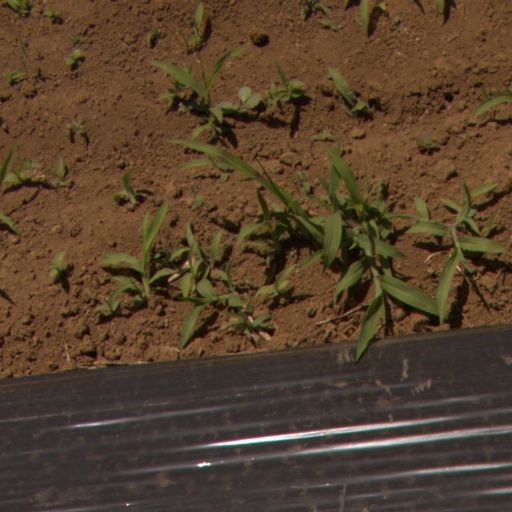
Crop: Jerusalem artichoke